List of birds of Kenya

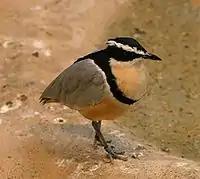
Egyptian plover

Order: CharadriiformesFamily: Recurvirostridae